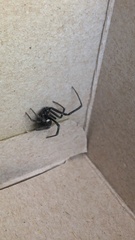
Species: Lactrodectus_hesperus